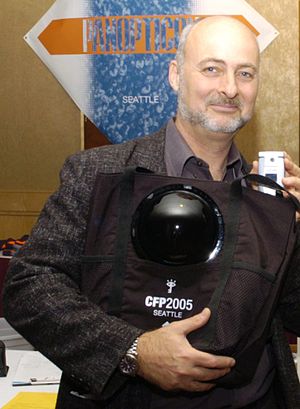
David Brin
David Brin er en amerikansk science fiction-forfatter. Brin har både være konsulent hos NASA og undervist i fysik.